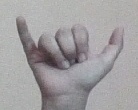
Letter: ya